Kurt Vonnegut

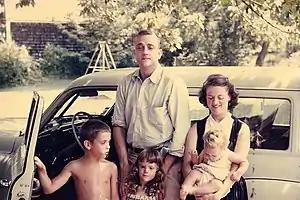
Vonnegut with his wife Jane and children (from left to right): Mark, Edith and Nanette, in 1955

On February 13, 1945, Dresden became the target of Allied forces. In the hours and days that followed, the Allies engaged in a firebombing of the city. The offensive subsided on February 15, with about 25,000 civilians killed in the bombing. Vonnegut marveled at the level of both the destruction in Dresden and the secrecy that attended it. He had survived by taking refuge in a meat locker three stories underground. "It was cool there, with cadavers hanging all around", Vonnegut said. "When we came up the city was gone ... They burnt the whole damn town down." Vonnegut and other American prisoners were put to work immediately after the bombing, excavating bodies from the rubble. He described the activity as a "terribly elaborate Easter-egg hunt".